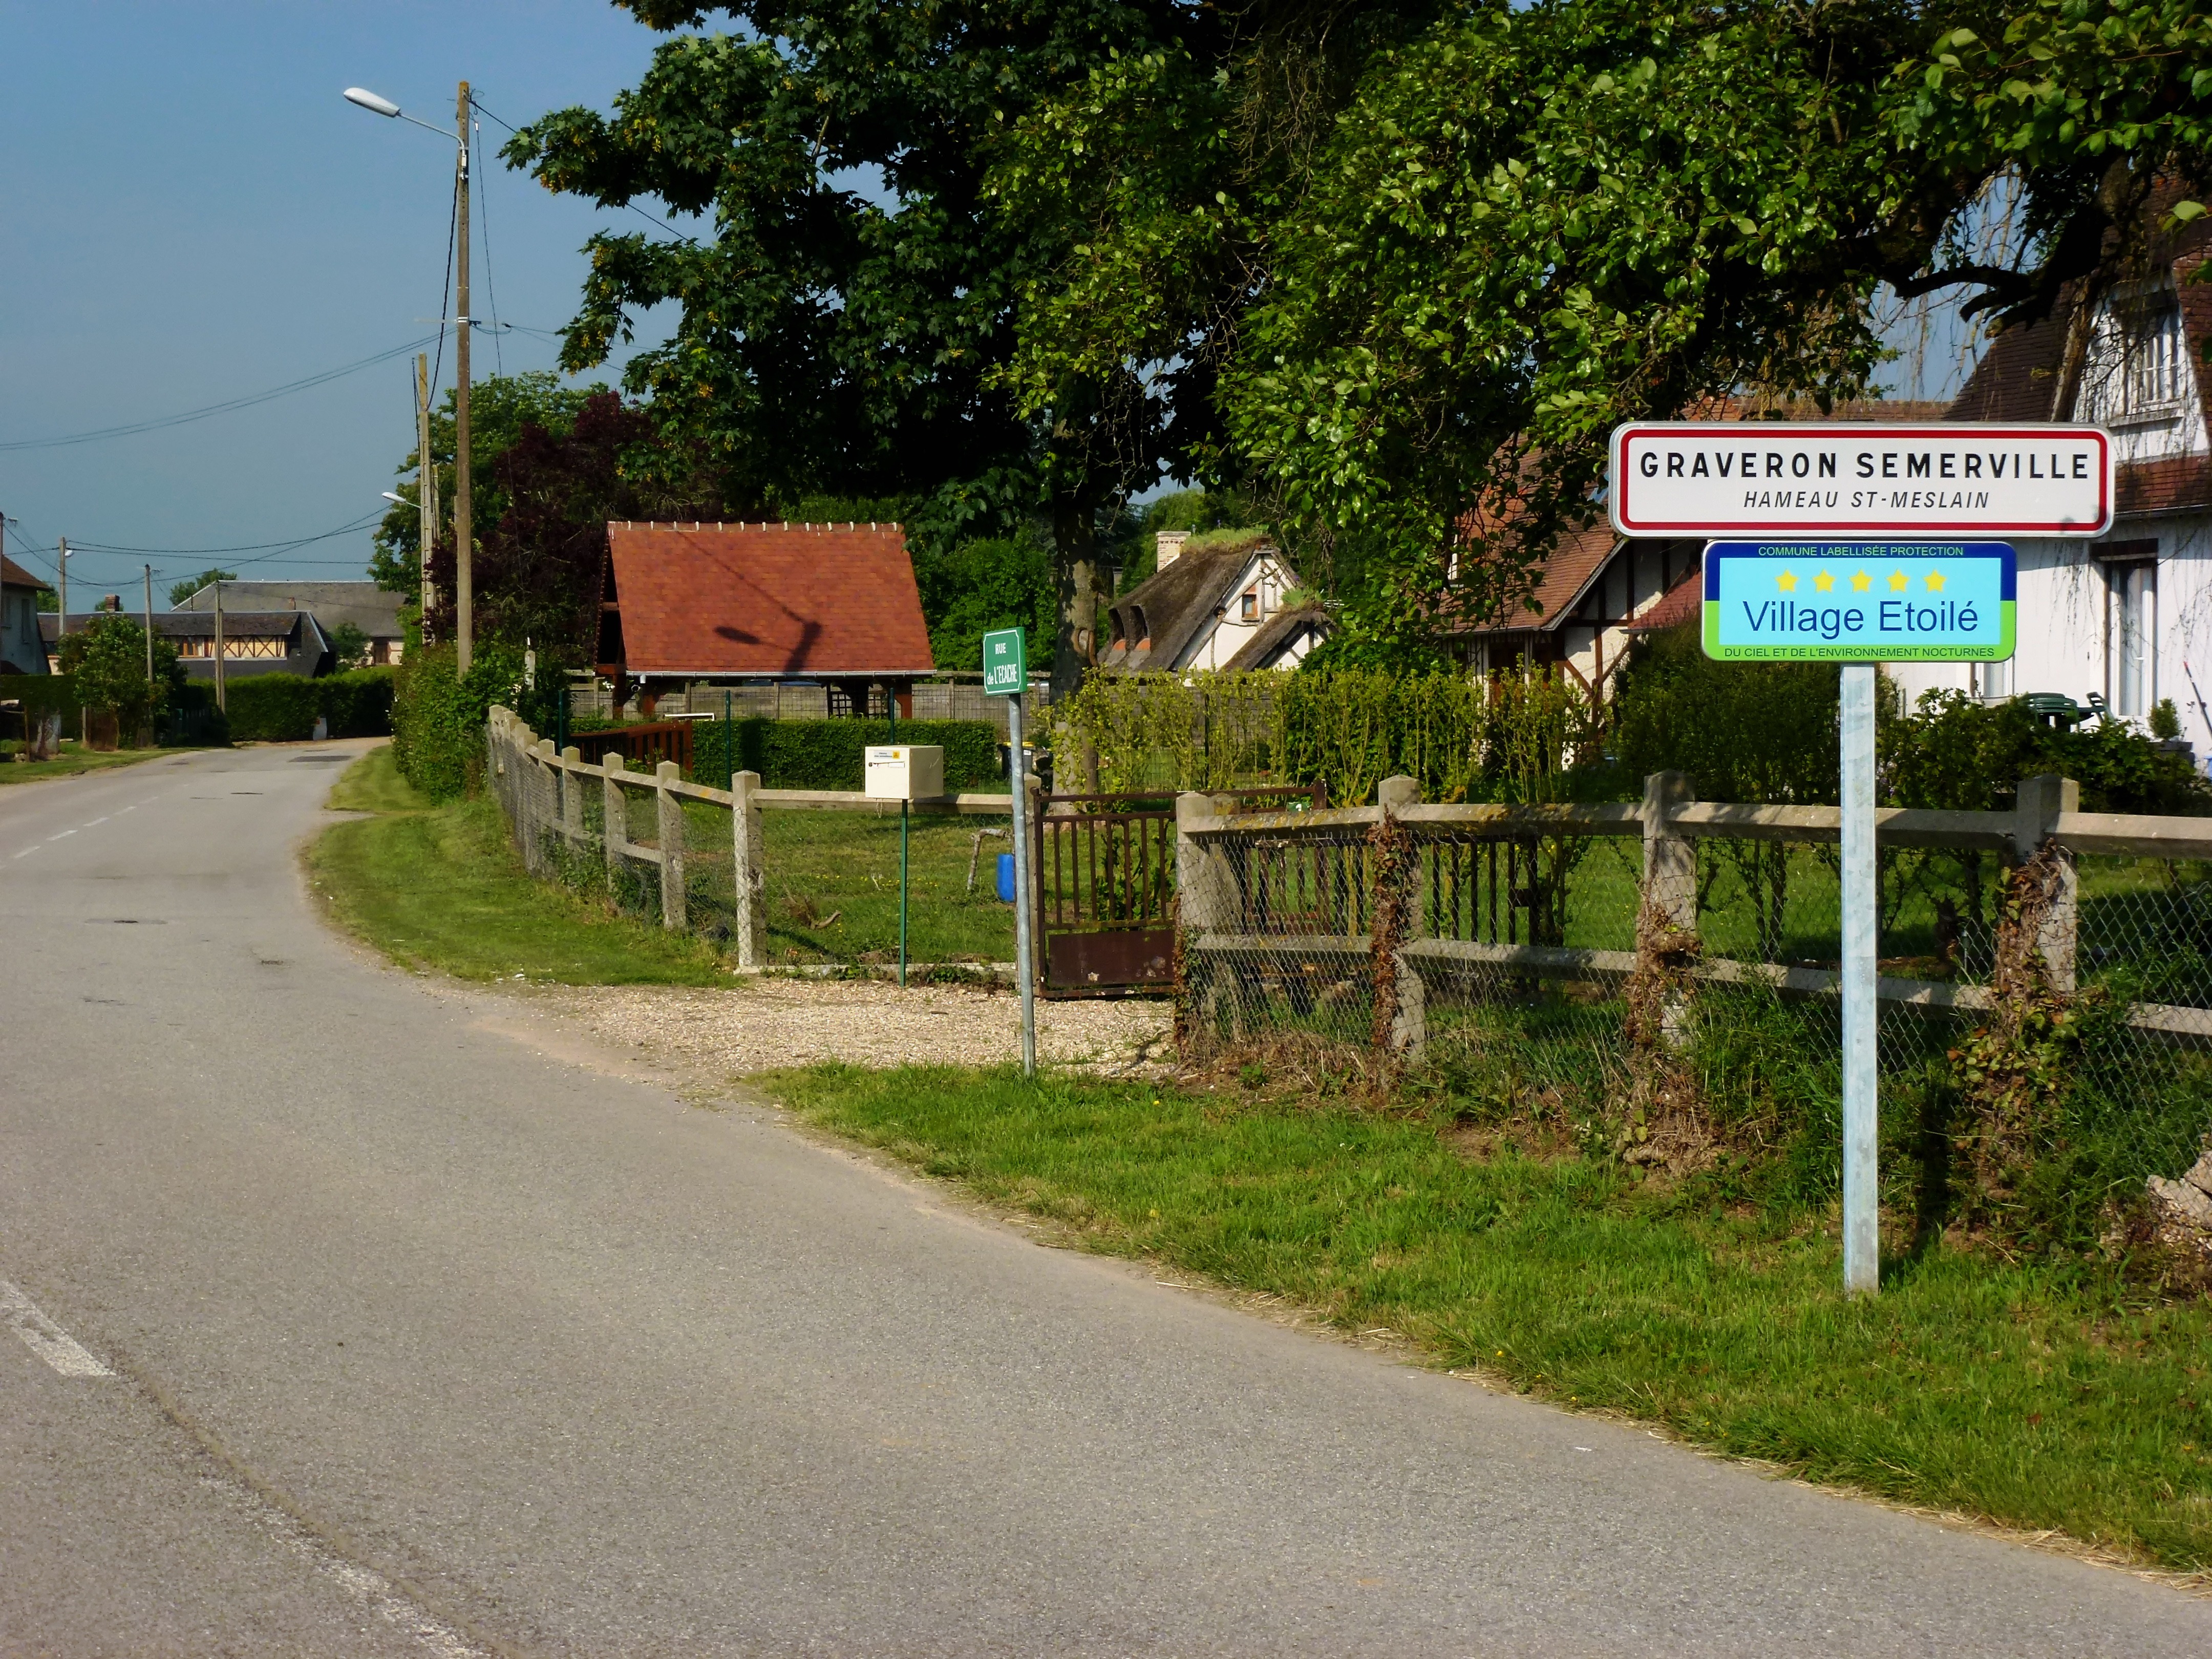
nature, fence, road, town, summer, village, transport, france, sign, spring, lane, trees, outside, neighbourhood, rural area, city limits, residential area, human settlement, graveron semerville